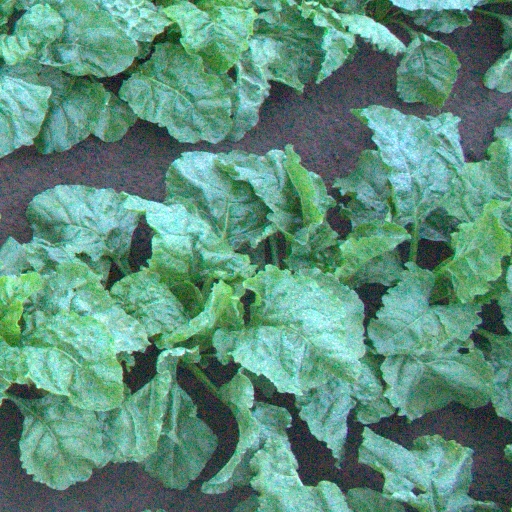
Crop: sugar beet